Gahnia grandis

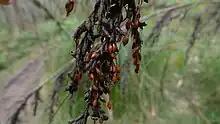
Mature "Gahnia grandis" seeds

"Gahnia" is common in Tasmania, which has seven native species of the plant. These species are widespread in wet forest, and are more frequently observed after fire. They are also found in coastal areas, sometimes also occurring in dry woodland.